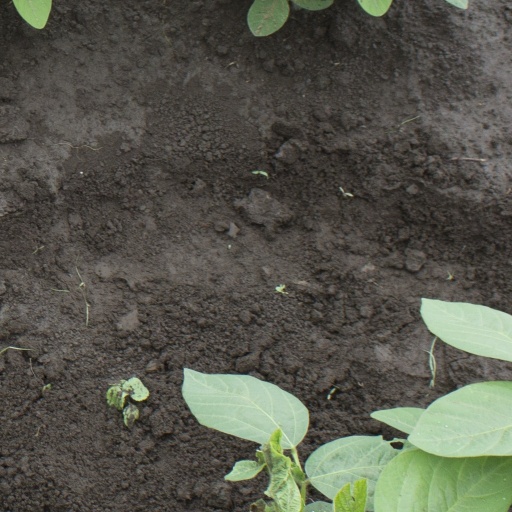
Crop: soybean